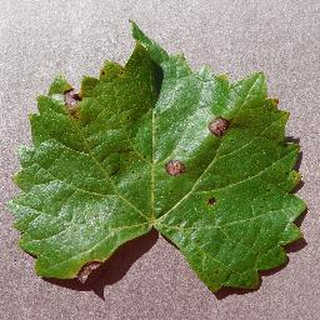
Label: grape_black_rot